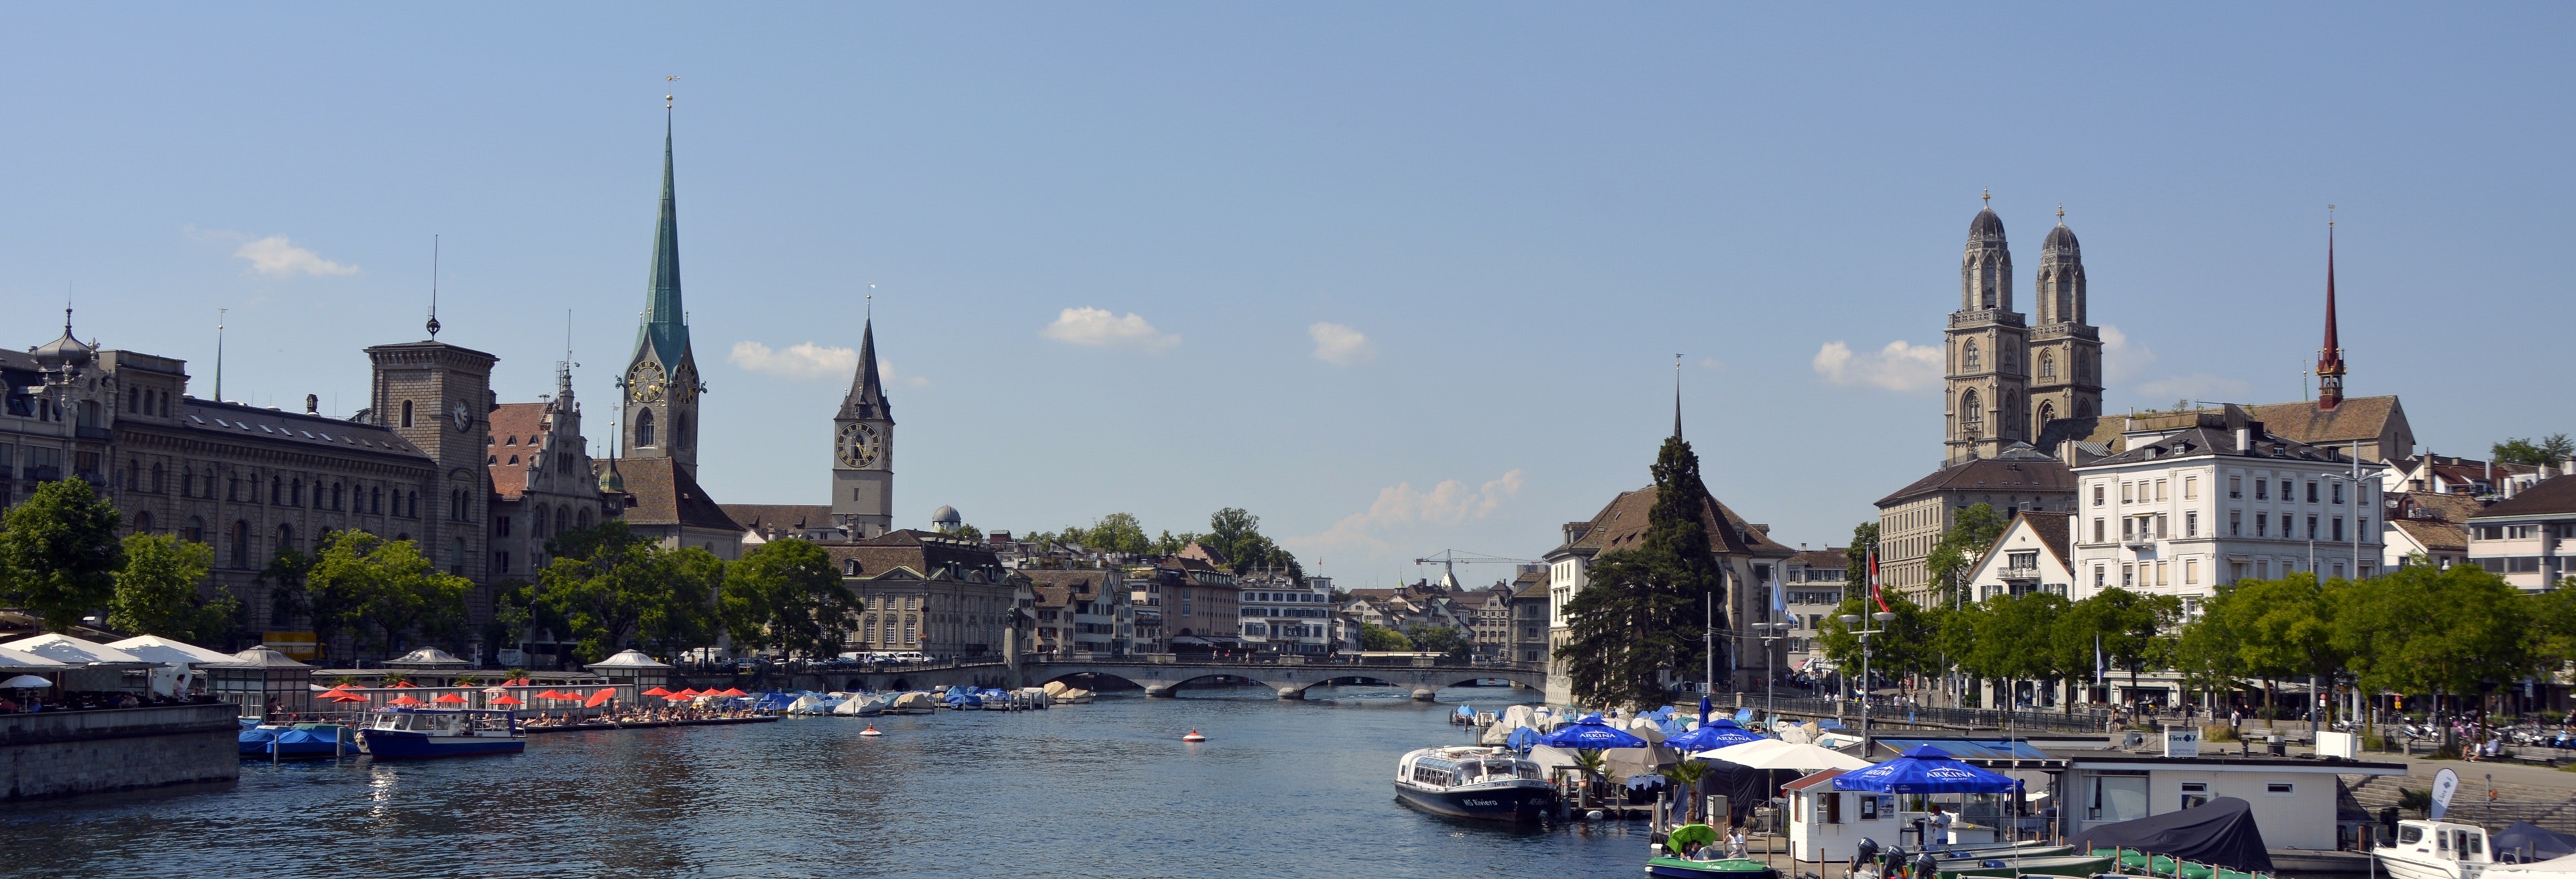
waterway, water transportation, town, city, human settlement, marina, metropolitan area, river, harbor, tourism, channel, canal, vehicle, photography, building, panorama, boat, steeple, cityscape, tourist attraction, metropolis, port, skyline, watercraft, travel, vacation, tower, boating